Dublin

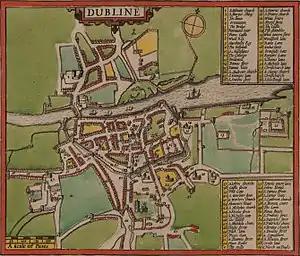
Dubline, 1610; a contemporary map by John Speed (1896 reprint)

Dublin was the heart of the area known as the Pale, a narrow strip of English settlement along the eastern coast, under the control of the English Crown. The Tudor conquest of Ireland in the 16th century spelt a new era for Dublin, with the city enjoying a renewed prominence as the centre of administrative rule in Ireland where English control and settlement had become much more extensive. Determined to make Dublin a Protestant city, Queen Elizabeth I established Trinity College in 1592 as a solely Protestant university and ordered that the Catholic St. Patrick's and Christ Church cathedrals be converted to the Protestant church. The earliest map of the city of Dublin is John Speed's Map of Dublin (1610).